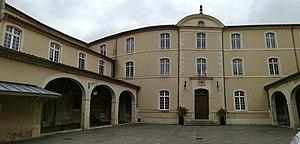
Cette photo nous montre le devant du Collège Salinis
Le collège Salinis, fondé en 1543 par le cardinal François de Tournon, se situe à Auch, préfecture du Gers. Il se trouve au cœur de la ville d'Auch, dans le centre historique, sur les bords de la rivière du Gers.